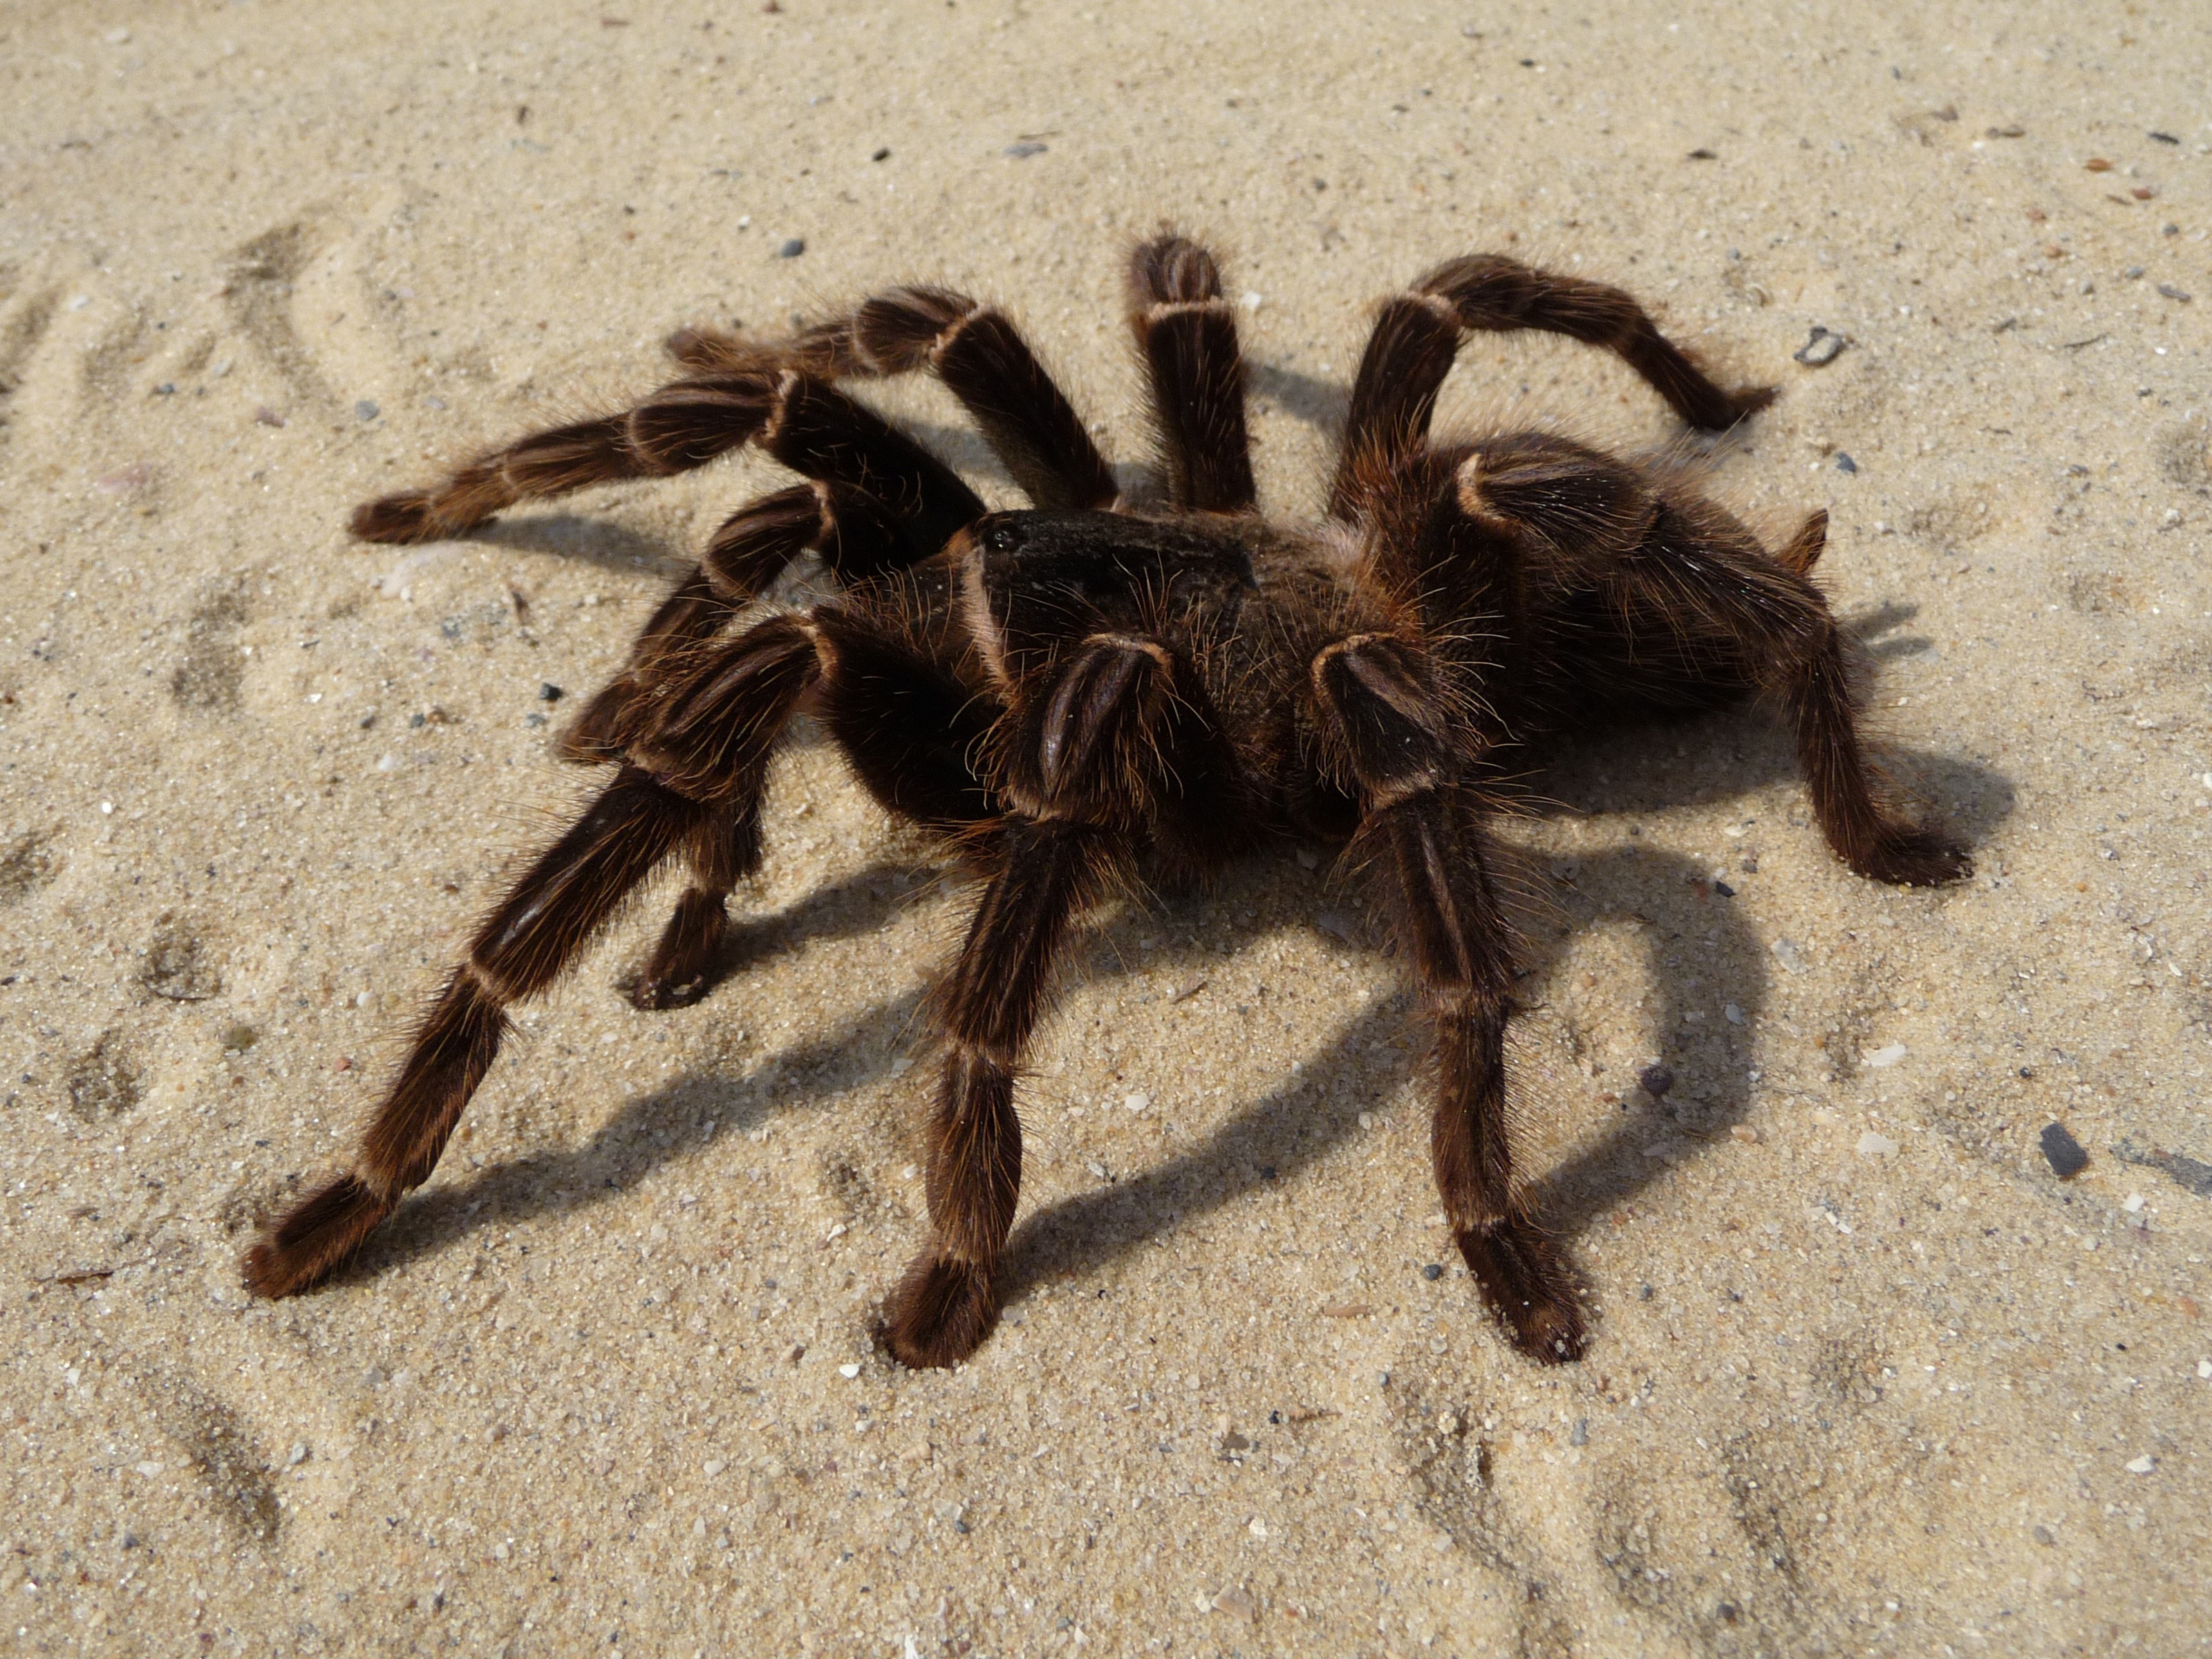
animal, insect, fauna, invertebrate, spider, fear, hairy, arachnid, creepy, tarantula, risk, macro photography, arthropod, arachnophobia, wolf spider, orb weaver spider, brazilian parahybana, theraphosinae